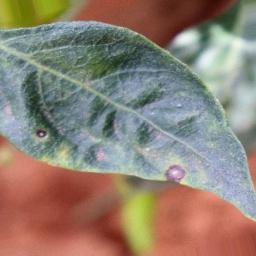
Label: cercospora